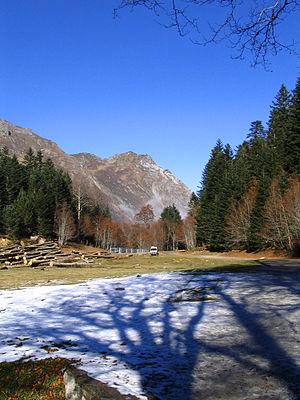
Le lac de Bious-Artigues est un lac de barrage des Pyrénées, situé dans le département des Pyrénées-Atlantiques en région Nouvelle-Aquitaine.